Economy of Ukraine

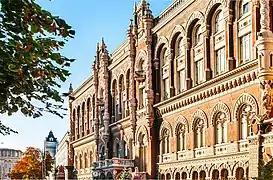
National Bank of Ukraine

About 100,000 Ukrainians regularly work on foreign merchant ships, one of the largest group of Ukrainian labour migrants and the sixth largest number of sailors from any country. They are attracted by the high salaries of more than $1,000 per month.